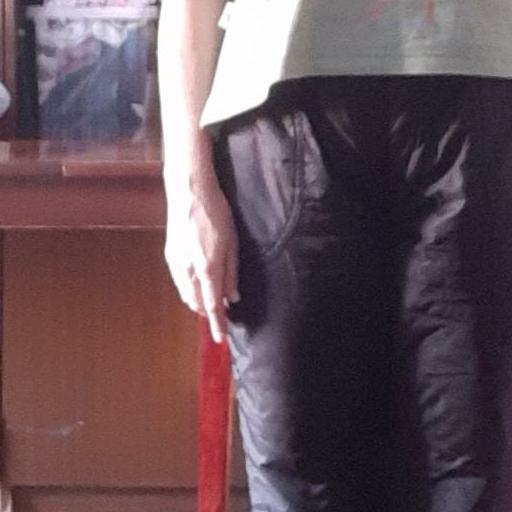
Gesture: no_gesture